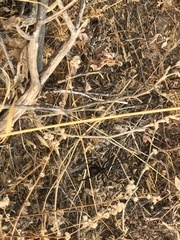
Species: Lactrodectus_hesperus